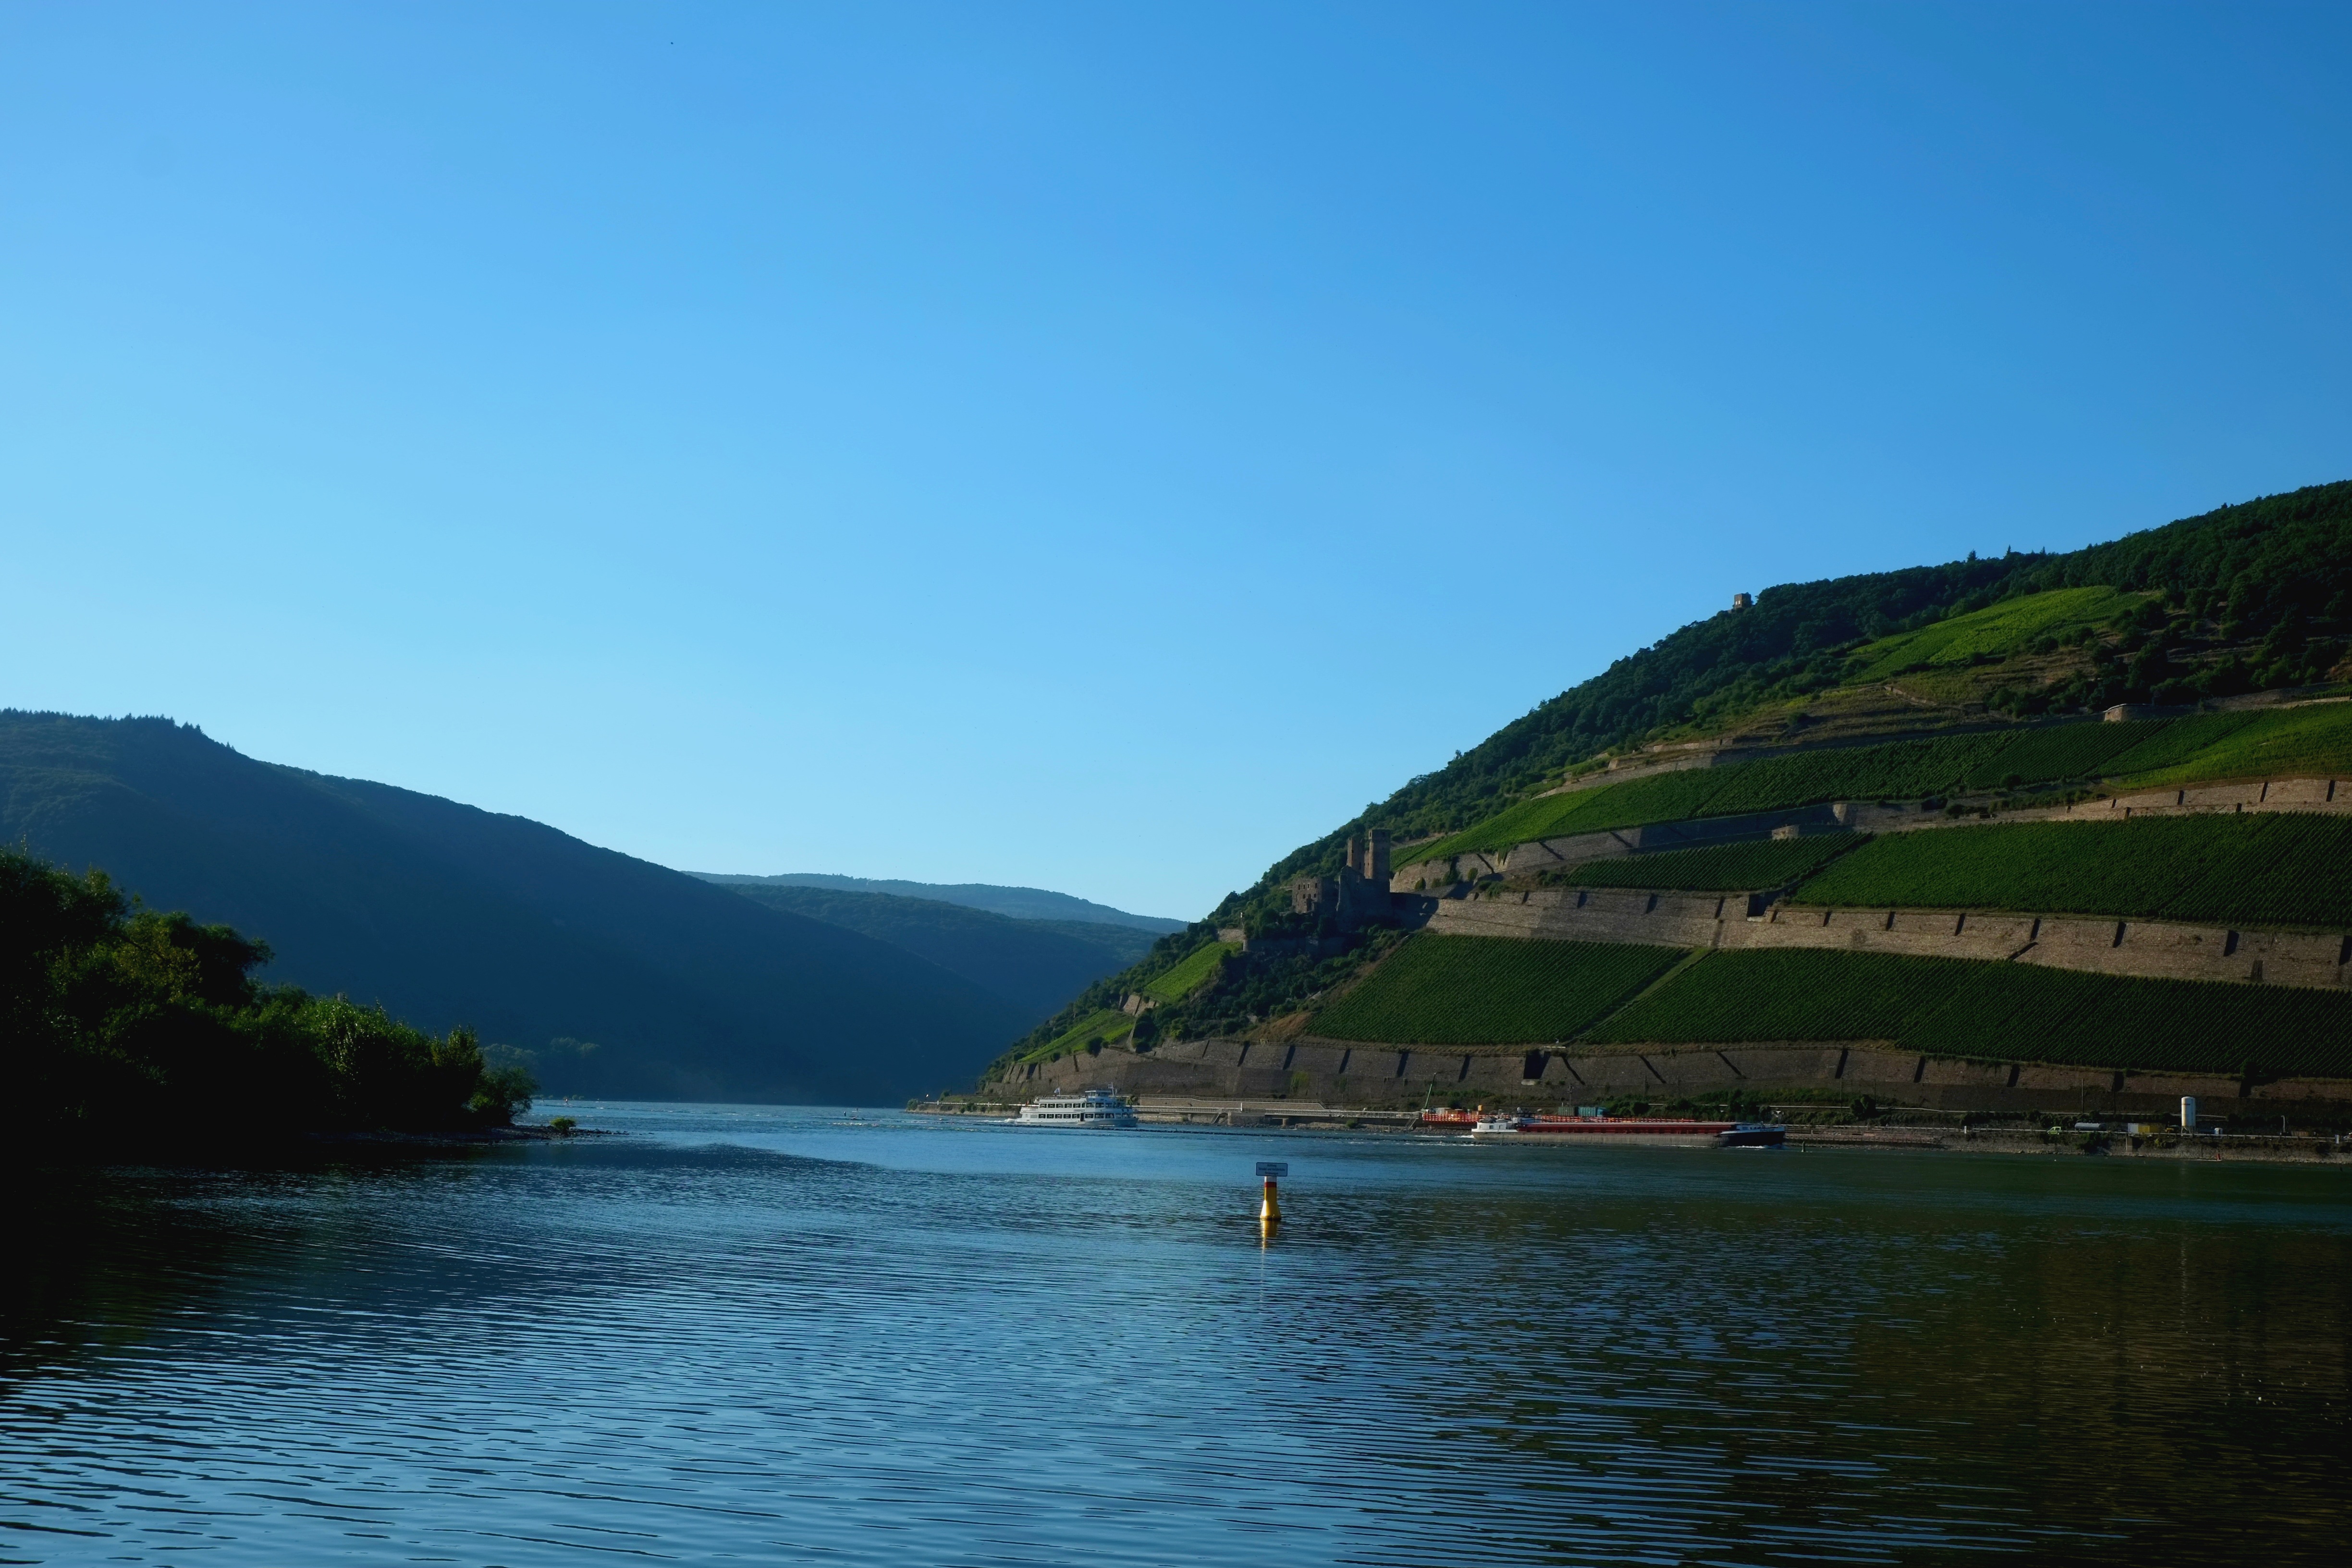
landscape, sea, water, nature, mountain, sunlight, lake, view, atmosphere, river, mountain range, panorama, summer, direction, flow, vehicle, scenic, bay, fjord, rest, reservoir, body of water, mountains, vision, outlook, germany, wide, viewpoint, mood, loch, waters, rhine, atmospheric, vineyards, rhine valley, foresight, landform, rhine river, good view